Petra Kamínková

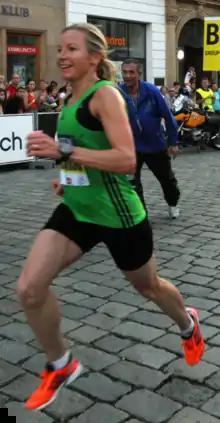
Kamínková at the 2012 Olomouc Half Marathon

Petra Kamínková (née Drajzajtlová; born 19 January 1973) is a Czech long distance runner. She won eleven consecutive races in the annual 10 km Běchovice – Prague Race. She is a 17-time national champion. She is the Czech national record holder in the women's 5K run, having set her time of 15:37 in 2004.